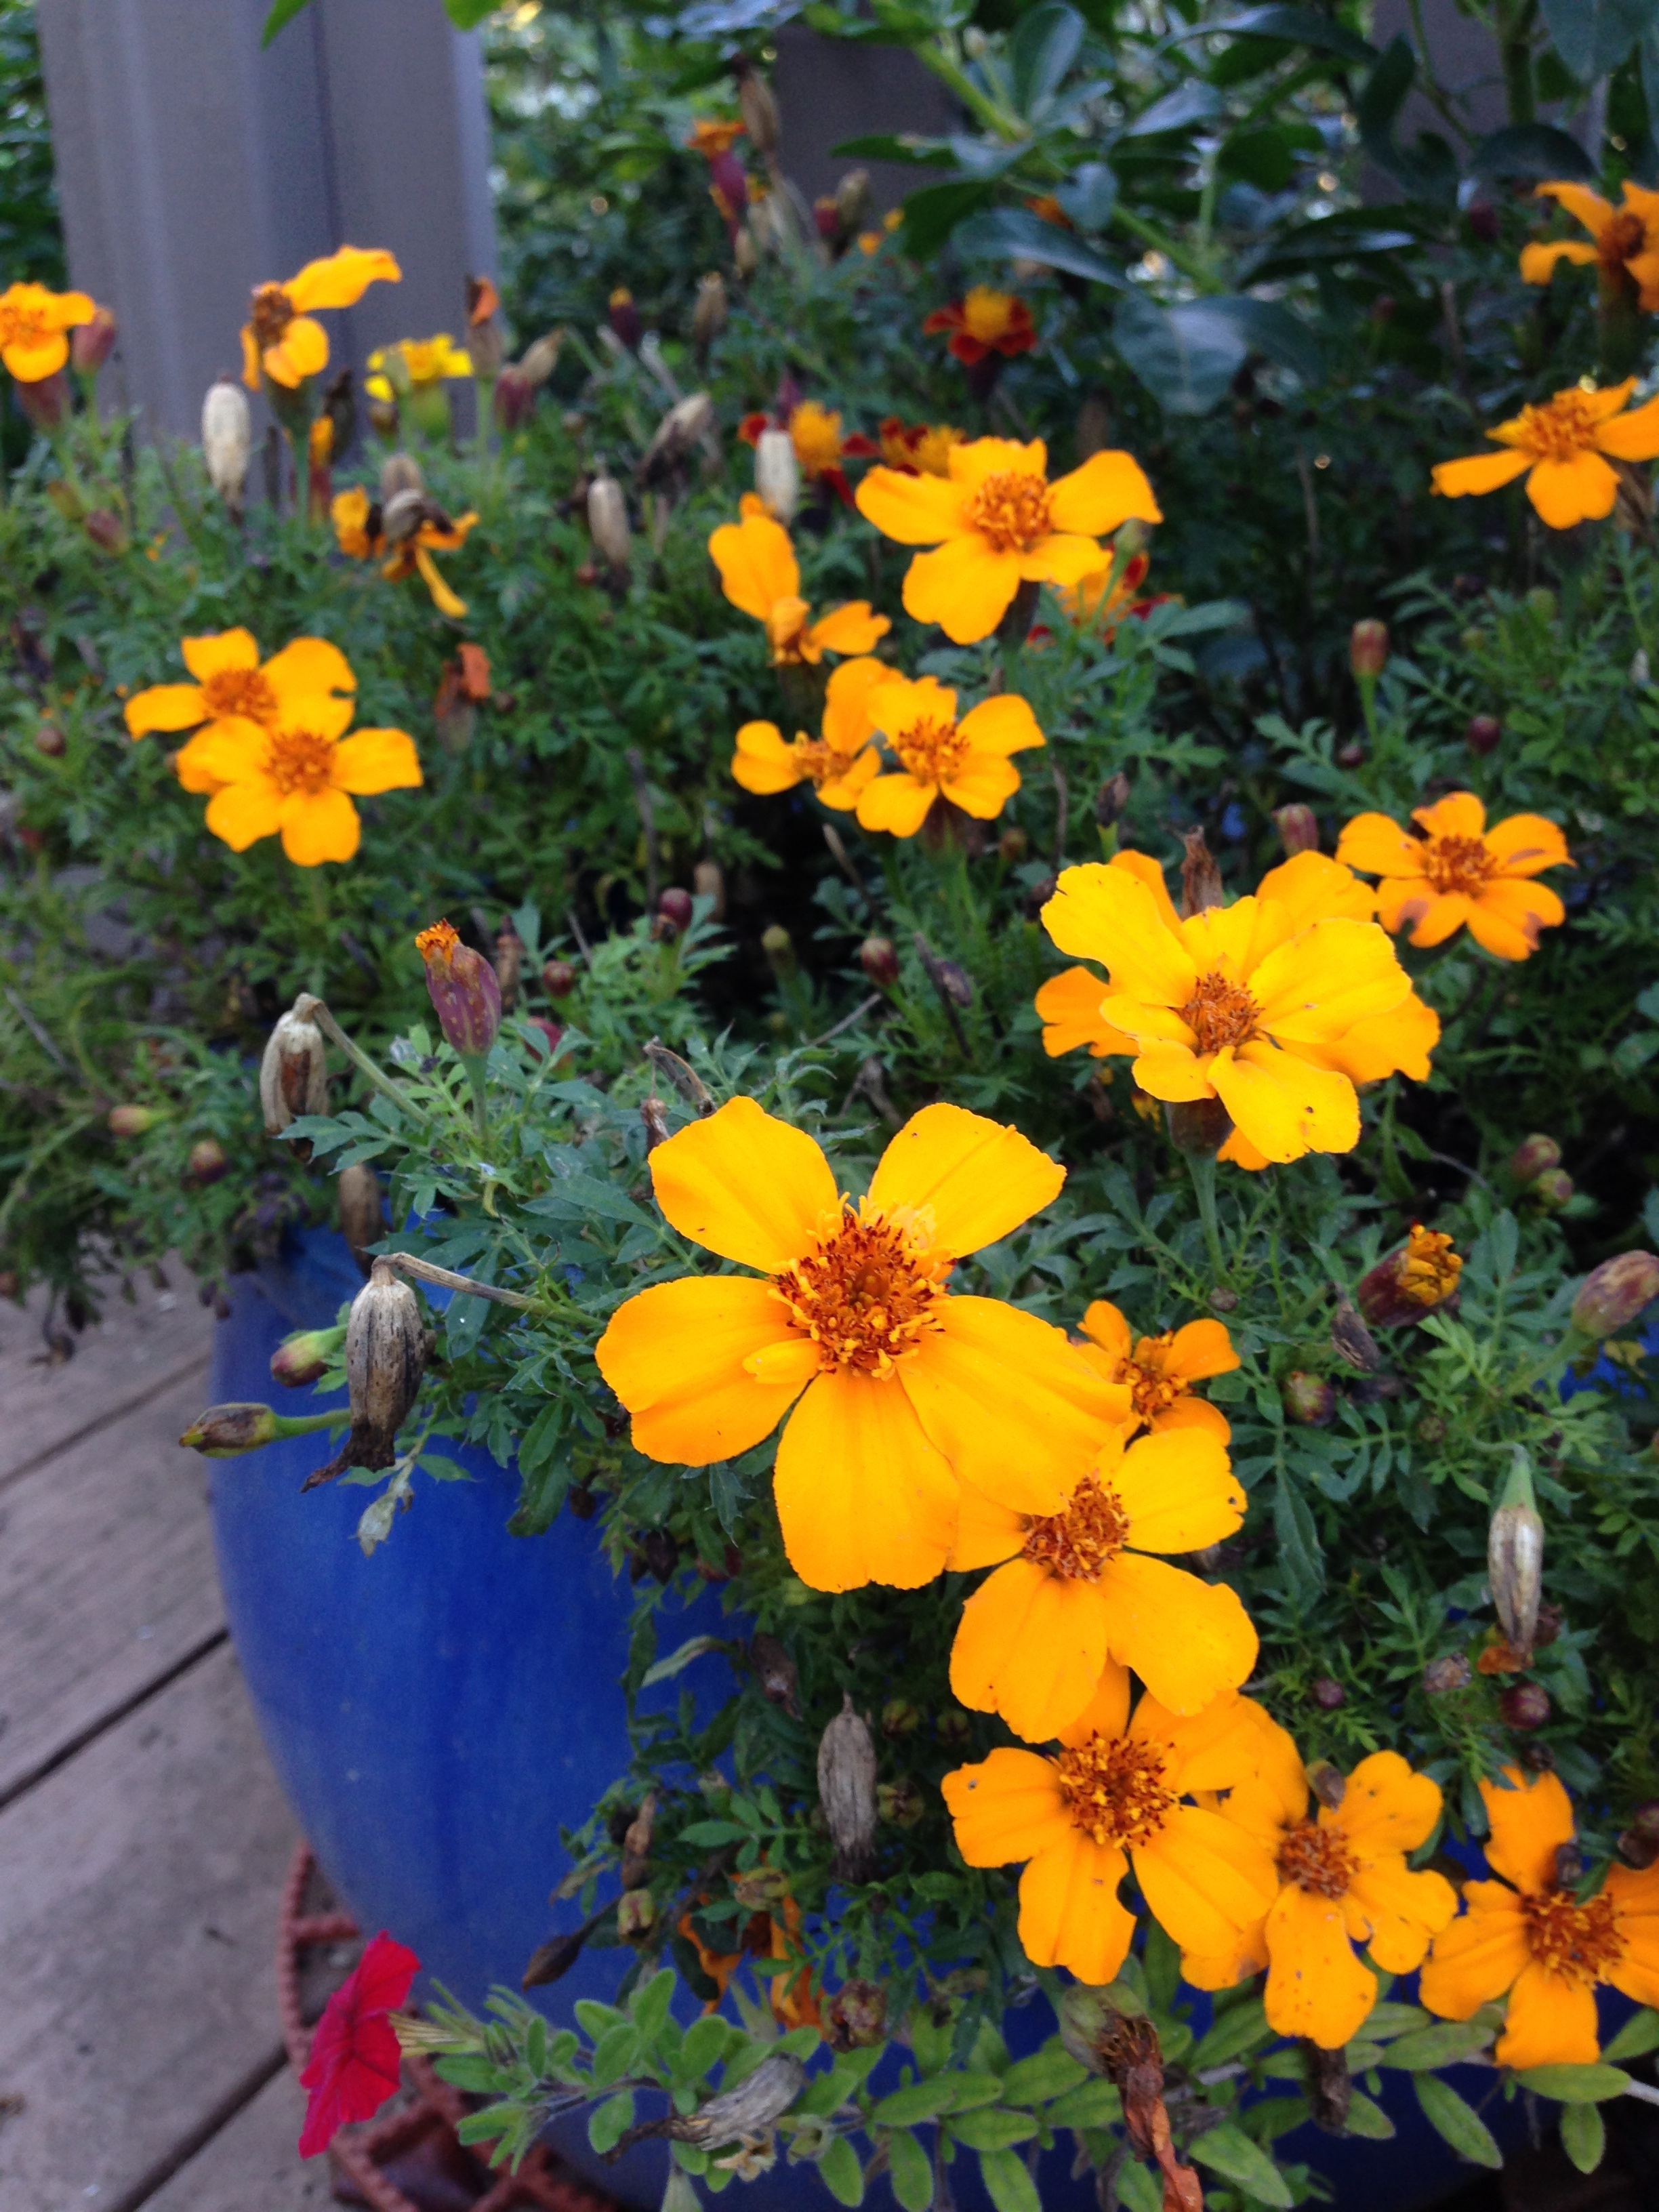
plant, flower, summer, herb, botany, yellow, garden, flora, wildflower, flowers, flower pot, flowering plant, annual plant, land plant